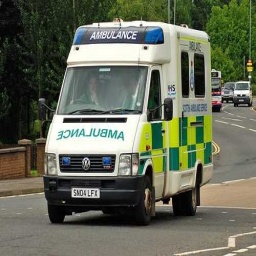
Label: ambulance